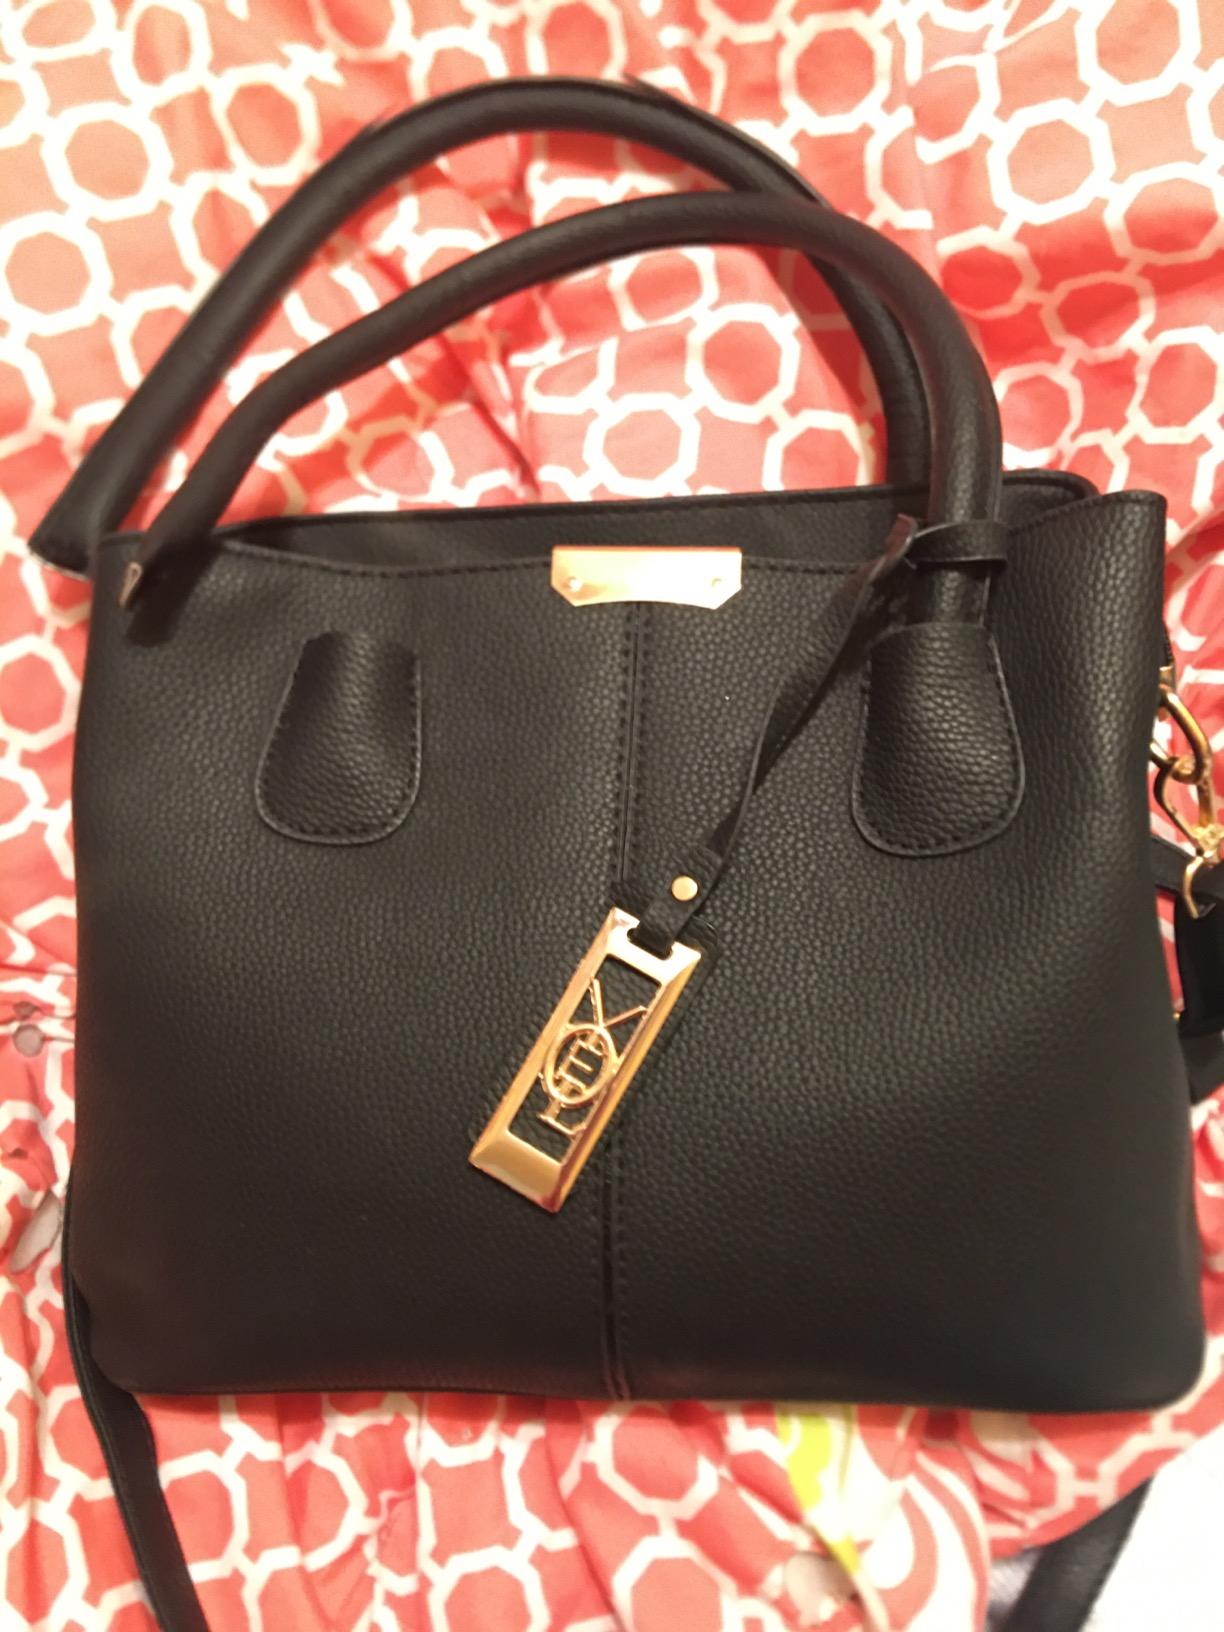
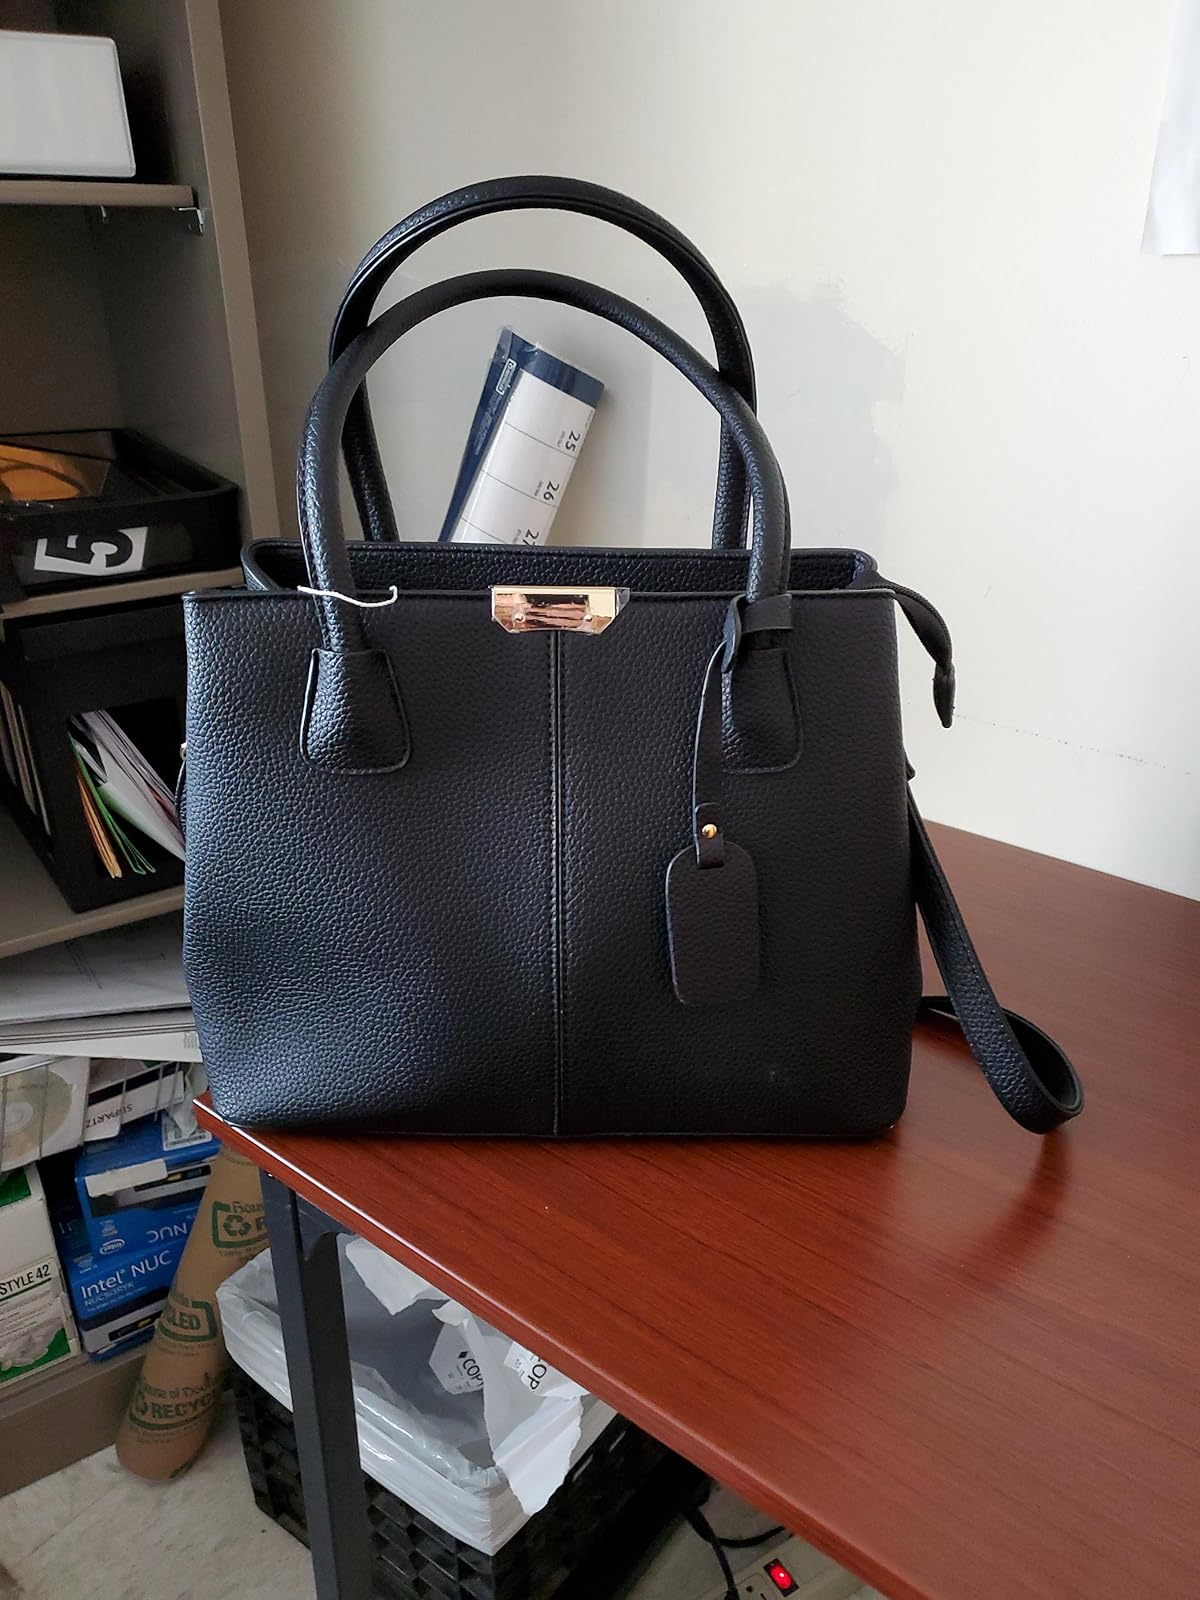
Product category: accessories_handbag
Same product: yes